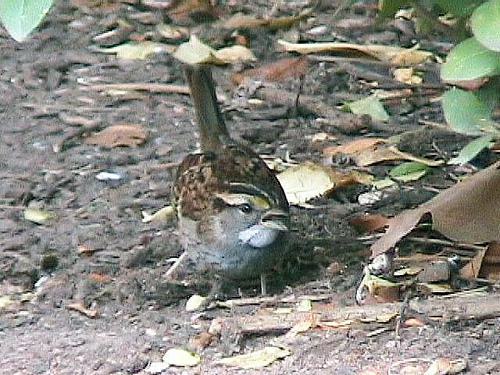
A photo of a white throated sparrow